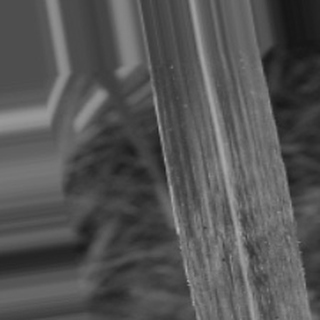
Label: sugarcane_bacterial_blight